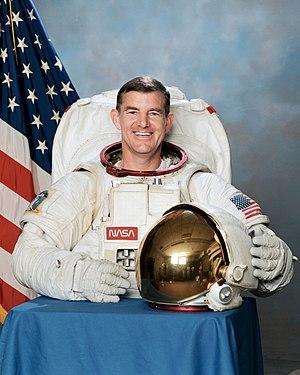
James Shelton Voss dit Jim Voss est un astronaute américain né le 3 mars 1949.
Le groupe d'astronautes 12 est le douzième groupe d'astronautes de la National Aeronautics and Space Administration sélectionné et annoncé le 5 juin 1987.